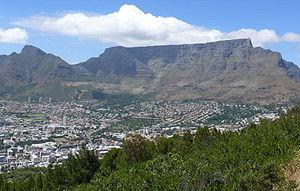
Les sept nouvelles merveilles de la nature est une liste de phénomènes naturels remarquables établie en référence à la liste des Sept Merveilles du monde.
La montagne de la Table est un massif de la province du Cap-Occidental en Afrique du Sud, qui surplombe la ville du Cap.